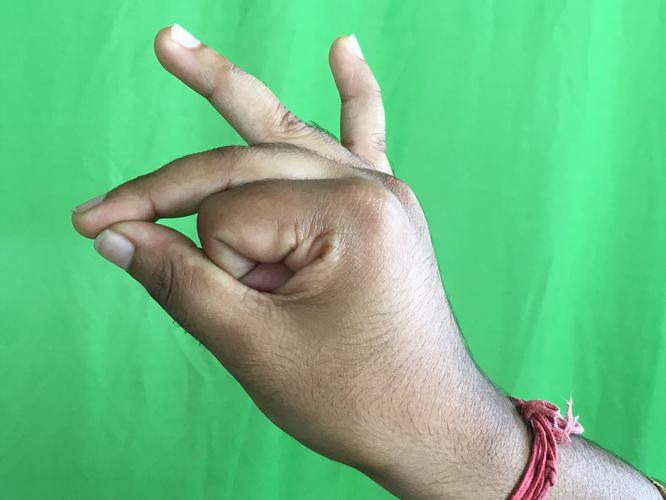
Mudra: Bramaram
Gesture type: single_hand